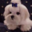
Label: dog